Ałbena Grabowska

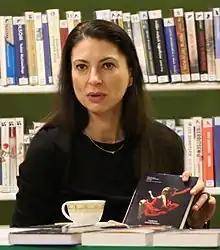
Ałbena Grabowska, 2017

Ałbena Grabowska (born 1971, Pruszków) is a Polish writer and neurologist. She is best known for her historical family saga "Stulecie Winnych".